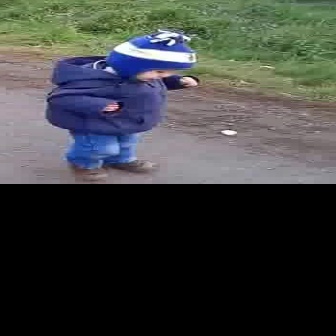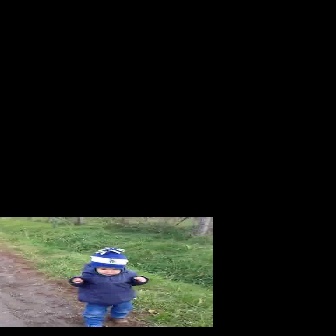
  Please identify the target specified by the bounding box [45,28,198,181] in the first image and locate it in the second image. Return the coordinates in [x_min,y_min,x_max,y_max] format.
Answer: [67,246,148,327]